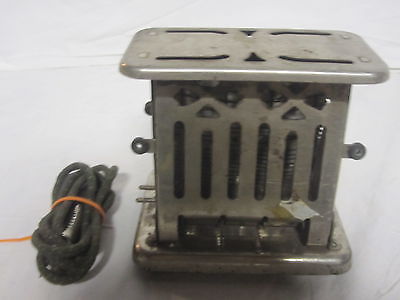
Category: toaster